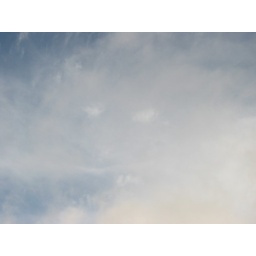
Smily face in the clouds